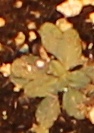
Label: Horseweed